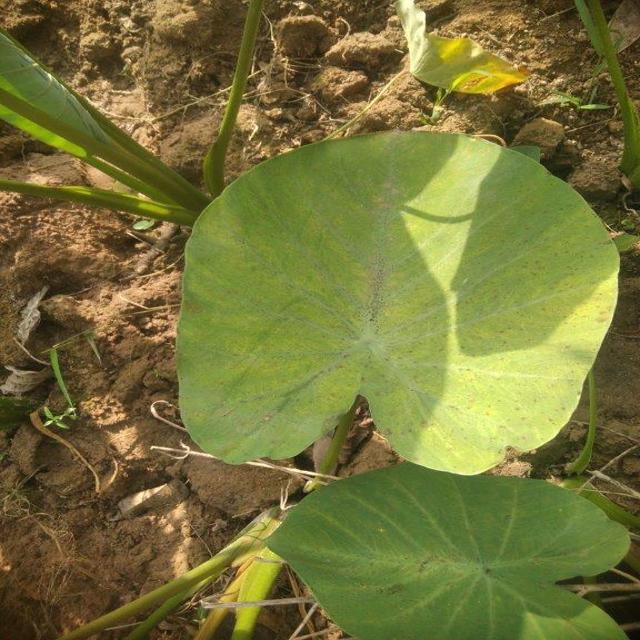
Label: Mid_Blight